Bird vision

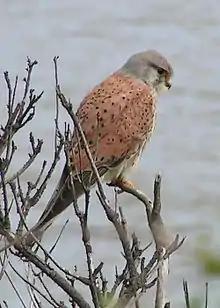
The common kestrel, like other raptorial birds, has a very low threshold to detection of UV light.

Many species of birds are tetrachromatic, with dedicated cone cells for perceiving wavelengths in the ultraviolet and violet regions of the light spectrum. These cells contain a combination of short wave sensitive (SWS1) opsins, SWS1-like opsins (SWS2), and long-wave filtering carotenoid pigments for selectively filtering and receiving light between 300 and 400 nm. There are two types of short wave color vision in birds: violet sensitive (VS) and ultraviolet sensitive (UVS). Single nucleotide substitutions in the SWS1 opsin sequence are responsible for blue-shifting the spectral sensitivity of the opsin from violet sensitive (λ = 400) to ultraviolet sensitive (λ = 310–360). This is the proposed evolutionary mechanism by which ultraviolet vision originally arose. The major clades of birds that have UVS vision are Palaeognathae (ratites and tinamous), Charadriiformes (shorebirds, gulls, and alcids), Trogoniformes (trogons), Psittaciformes (parrots), and Passeriformes (perching birds, representing more than half of all avian species).